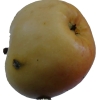
Label: apple